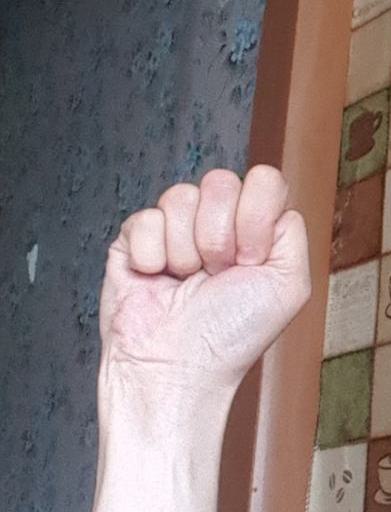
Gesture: fist